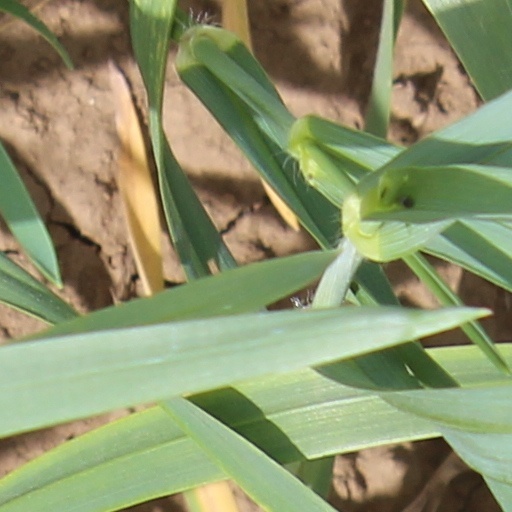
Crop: wheat